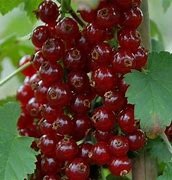
Label: redcurrant